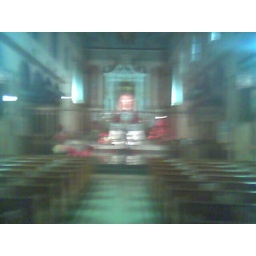
The Pink Sisters worship around the clock here. It's a gorgeous old church that houses the order on the North Side.